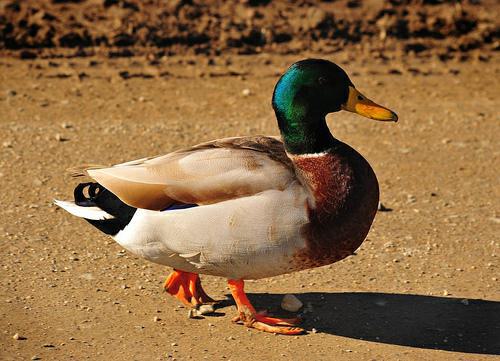
A photo of a mallard